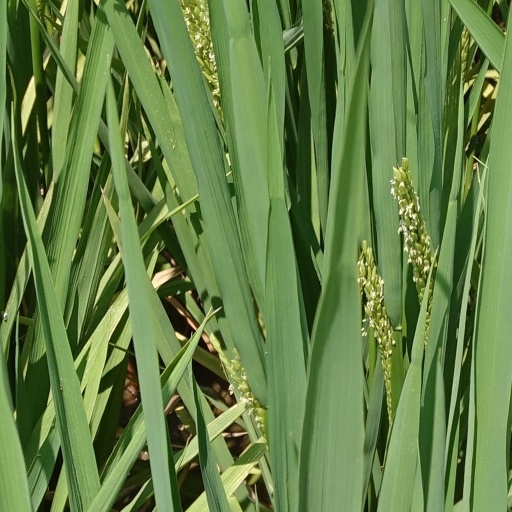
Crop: rice